Staatstheater am Gärtnerplatz

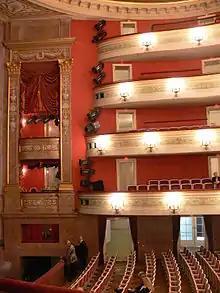
Interior in 2008

In April 1937, the state of Bavaria became owner of the theatre. Plans to replace it with a new building were not realised, but the house was restored. The reopening of the only state operetta house in Germany on 20 November 1937 presented "Die Fledermaus" by Johann Strauss, with Adolf Hitler in the audience. From 1938, Fritz Fischer was the intendant and Peter Kreuder was the music director. Fischer showed a new style, influenced by Berlin revues and filmed operettas, with mass scenes, opulent staging and fast action. "Gitta. Eine Fahrt ins Blaue", a "Lustspieloperette" composed by Bernhard Stimmler and Carl Michalski, premiered on 18 May 1942, presenting the new style. "Die lustige Witwe" was also played, the declared favourite operetta of Hitler, who attended the theatre frequently.